East Worldham

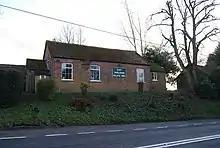
East Worldham Village Hall

For several centuries, the manor of East Worldham was held by the Venuz (or Venuiz) family, associated with marshall service, a sergeantry connected with the custody of the forests of Woolmer and Alice Holt. According to Samuel Tymms, "Robert de Venuz held the manors of East Worldham, in Hants, and Draycote, in Wilts, by the sergeantry of performing the office of Marshal. These manors, by the Domesday Survey, are said to be held by Geoffrey le Marshal. From the proximity of the period there appears little doubt but that this Geffrey left two daughters and coheiresses, married to Robert de Venuz and Gilbert le Marshal, which latter seems to have acquired the office indicated by his name, not however without a dispute from his co-inheritor, whose lands being held by virtue of serving the office, would entitle their holder to fill it." A dispute arose concerning the inheritance of the manor in the early part of the 14th century. The Patent Rolls noted that, as the result of a trial in 1329, it passed, on the death of Margery, widow of John Venuiz, to the Burghersh family. There is also a recorded release by Thomas, son and heir of John de Venuz, to Sir John de Burghersh, knight, of all his right in East Worldham manor. Thomas Chaucer married Matilda, daughter and coheiress of Sir John Burghersh, nephew of Henry Burghersh, Bishop of Lincoln, becoming the owner of the manor.